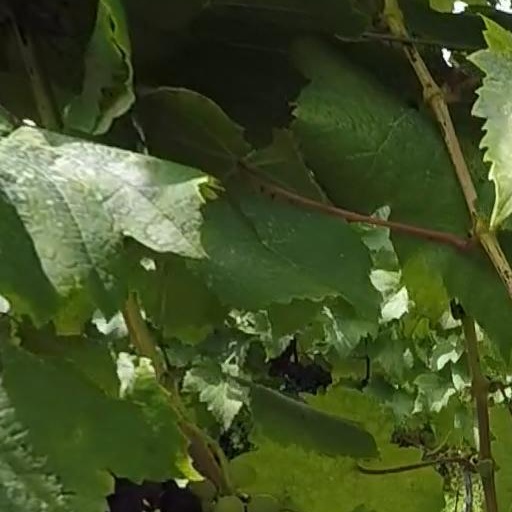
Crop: grape